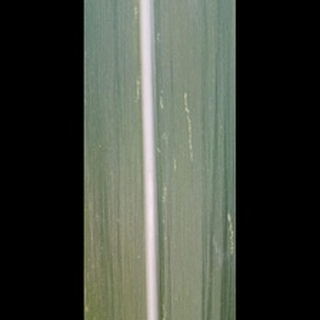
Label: sugarcane_mosaic